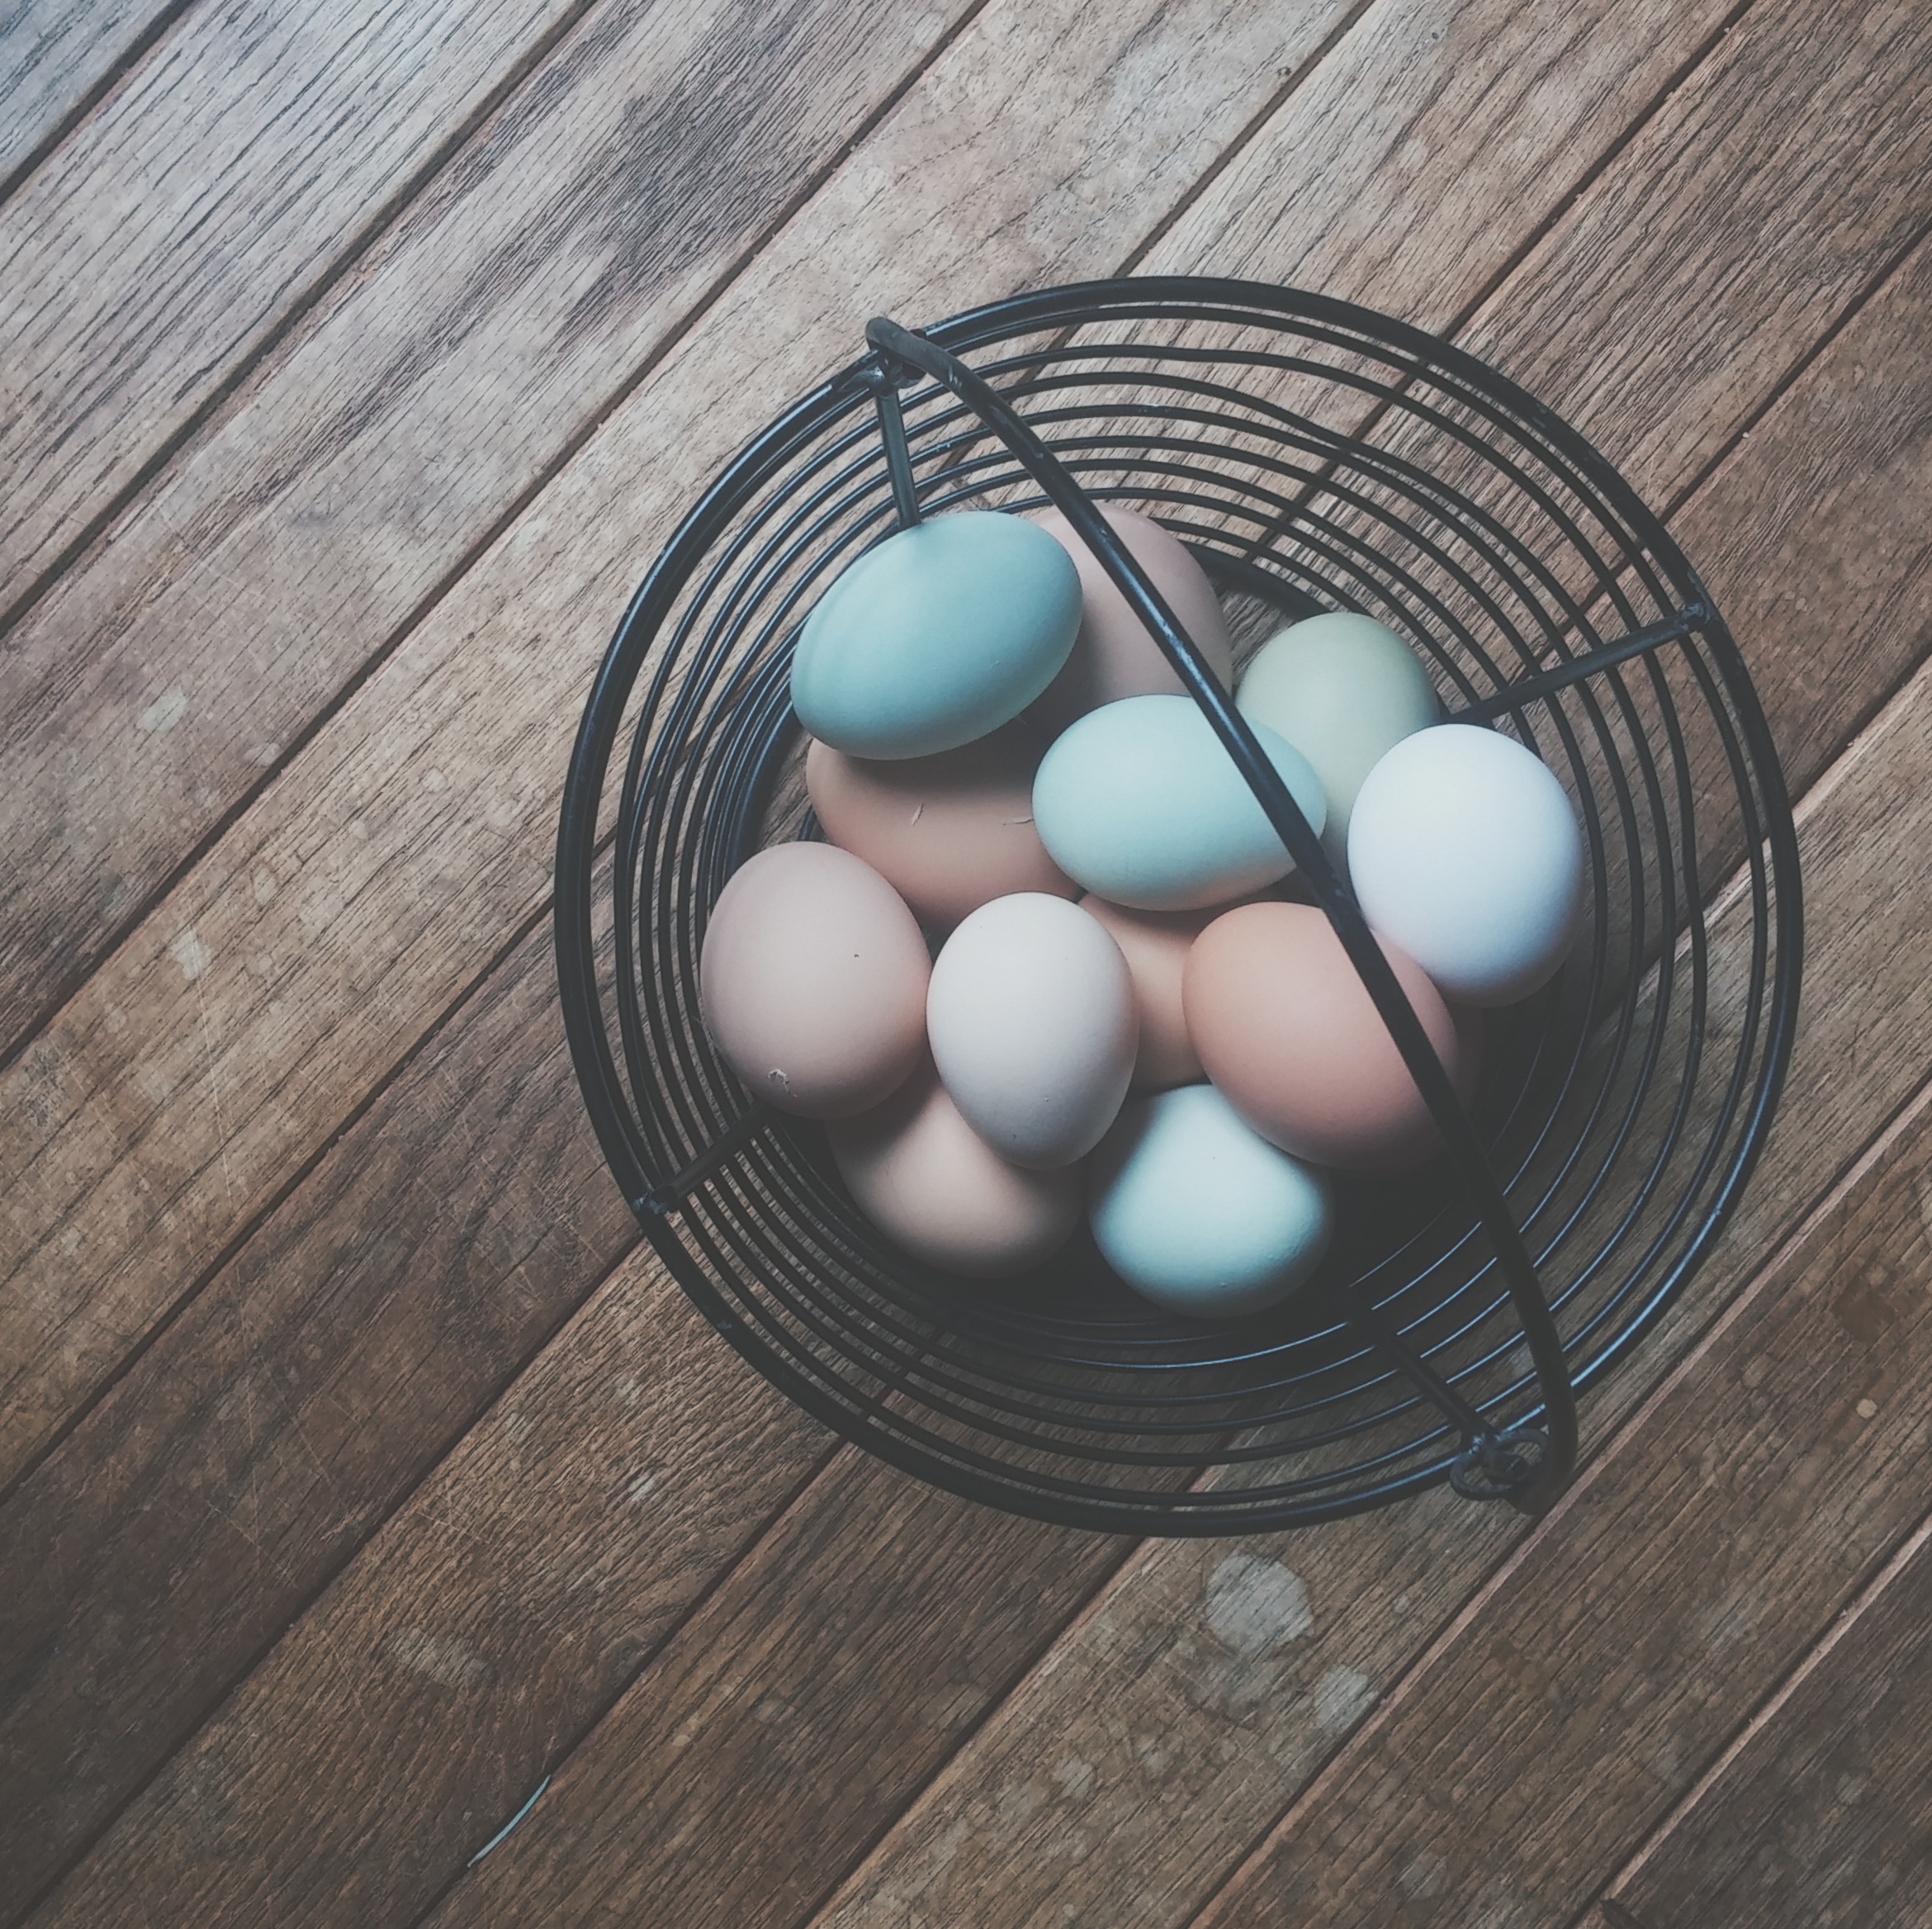
table, glass, celebration, decoration, spring, green, holiday, blue, basket, material, circle, celebrate, eye, seasonal, eggs, painted, easter, tradition, colored, shape, easter eggs